Paravur Lake

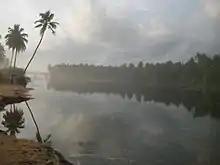
Paravur Lake near Thekkumbhagam estuary

The lake meets the sea and in between a small stretch of road which divides them can be viewed on way. Paravur Lake is one of the emerging tourist destinations in the district which attracts a good number of tourists.